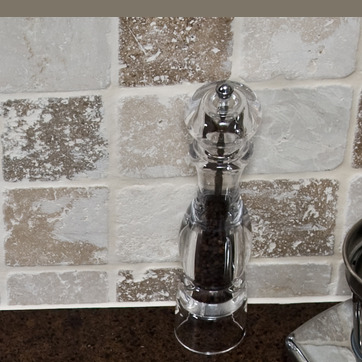
Material: tile